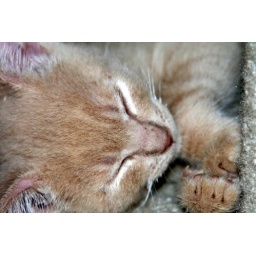
close up of arnie sleeping up against a cat tree.